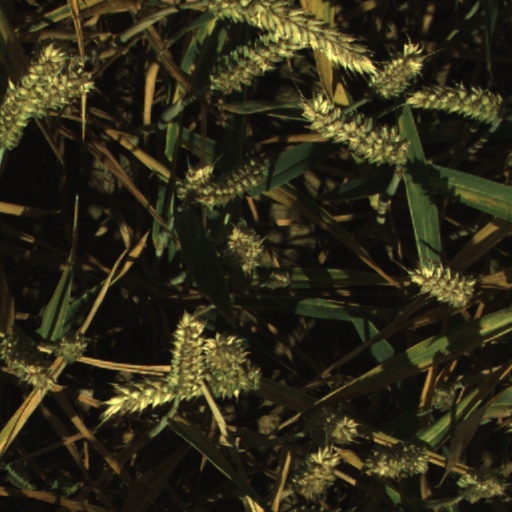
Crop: wheat